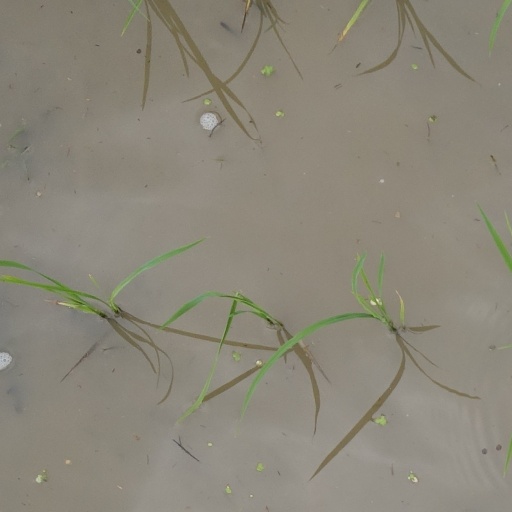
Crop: rice